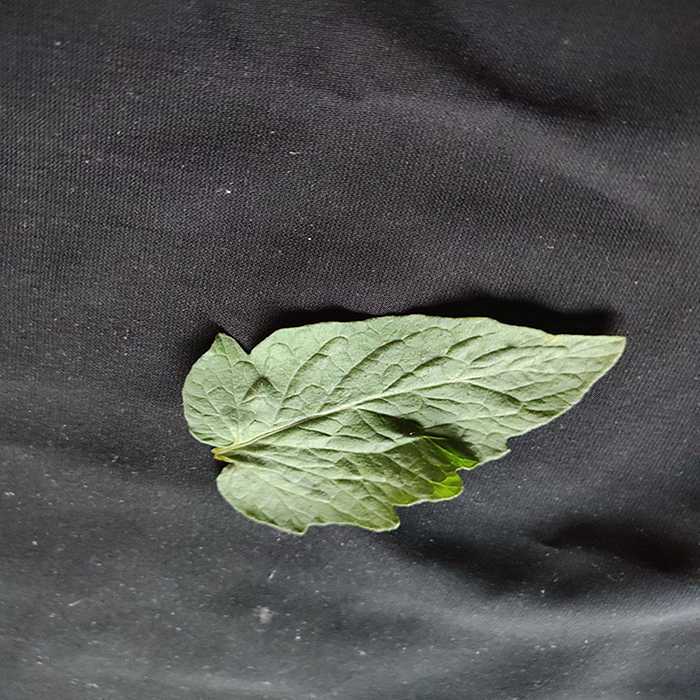
Plant: Tomato
Label: Tomato Fresh leaf